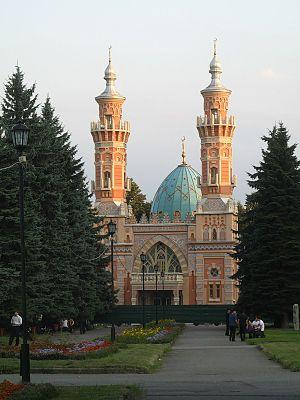
Vladikavkaz, durant la période soviétique Ordjonikidzé et Dzaoudjikaou, est la capitale de la république d'Ossétie-du-Nord-Alanie, en Russie. Sa population s'élevait à 308 285 habitants en 2013.
La mosquée de Vladikavkaz se dresse sur la rive gauche du fleuve Terek à Vladikavkaz. Elle est de rite sunnite et d'obédience hanafite. Elle est également connue sous le nom de Mosquée Moukhtarov d'après le millionnaire azéri Mourtouza Moukhtarov qui avait fait fortune dans le pétrole à Bakou et financé sa construction en 1900-1908, ayant fait don de 50 000 roubles sur les 80 000 roubles au total. L'architecte Józef Plośko a été inspiré par Al-Azhar et d'autres mosquées du Caire. Elle est inaugurée le 14 octobre 1908. Elle est fermée en 1934 et transformée en filiale du musée régional.